Andrei Kobenko

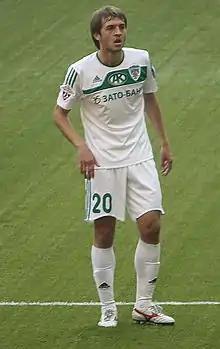

Andrei Vasilyevich Kobenko (born 25 June 1982) is a former Russian footballer.